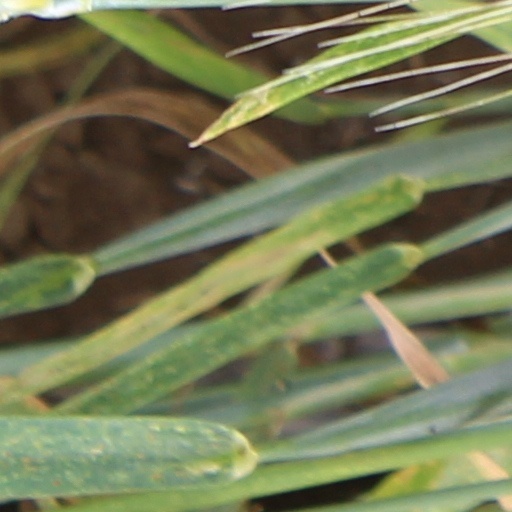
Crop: wheat